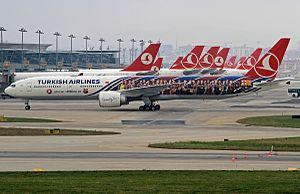
Turkish Airlines est la compagnie aérienne nationale turque, ainsi que la principale dans le pays. La compagnie fait partie de Star Alliance. Elle a pour activité principale le transport de passagers, de fret ainsi que la maintenance et l'entretien des avions.